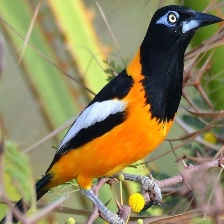
Species: VENEZUELIAN TROUPIAL
Scientific name: ICTERUS ICTERUS